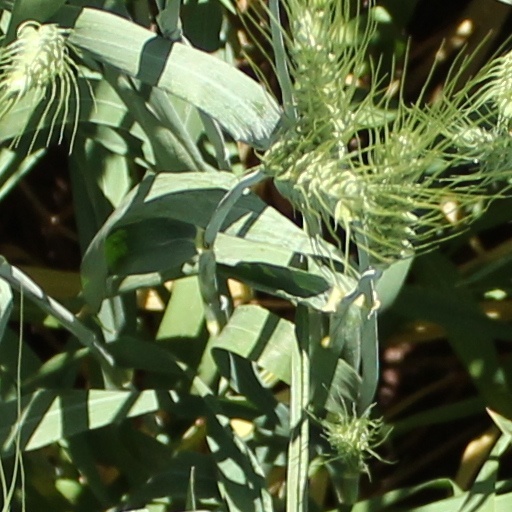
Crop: wheat